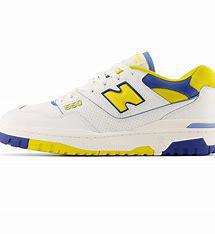
Brand: New
Model: Balance New Balance 550